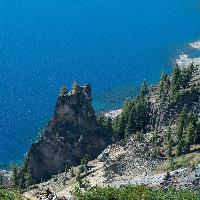
Weather: sun or clear